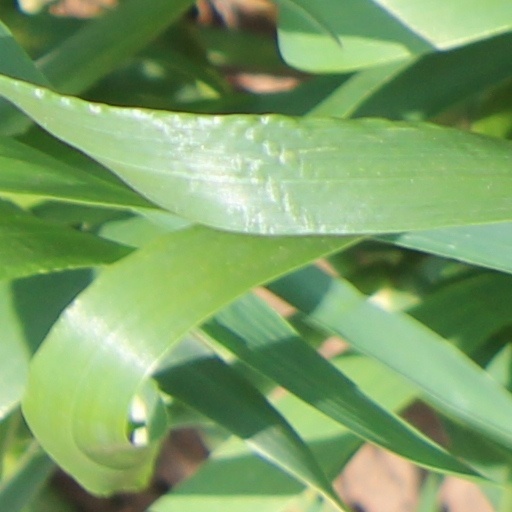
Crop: wheat